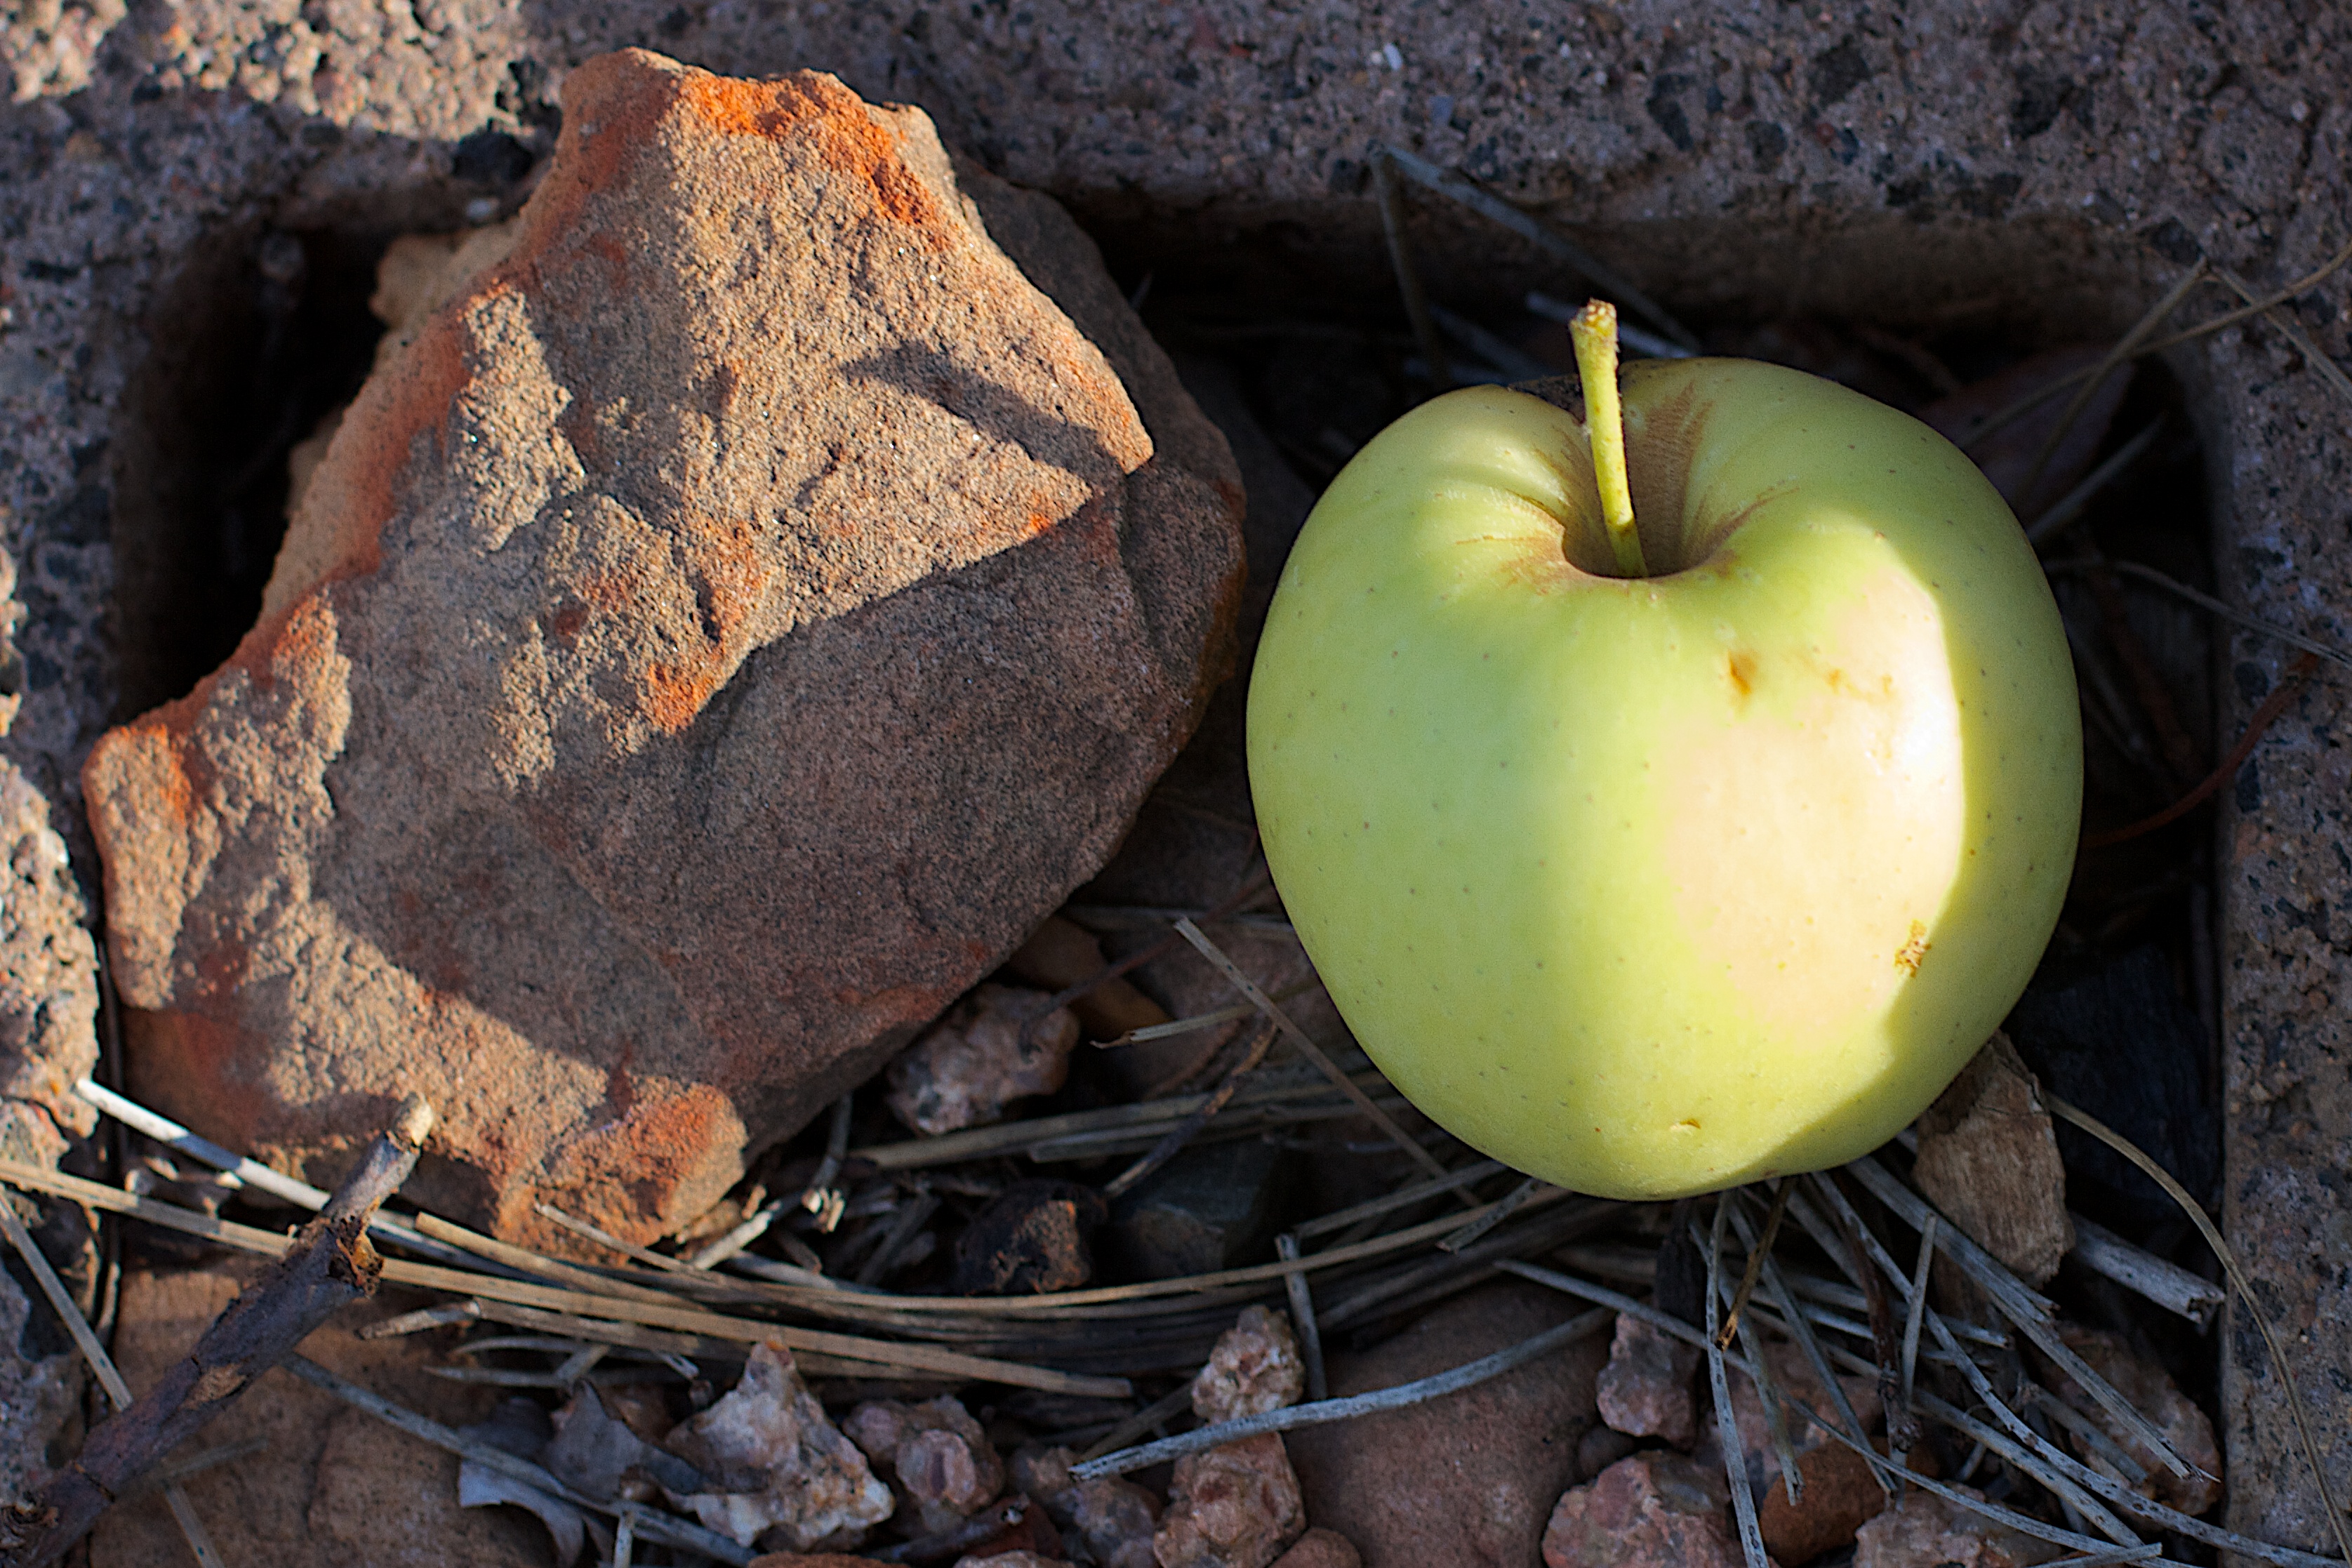
apple, branch, plant, fruit, leaf, flower, food, produce, autumn, flora, flowering plant, land plant